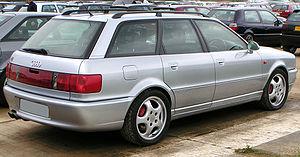
Audi 80 a été le nom de quatre générations d'automobiles - du segment intermédiaire-supérieur - fabriquées par le constructeur allemand Audi. La première génération d'Audi 80 a tracé l'avenir de la nouvelle génération de familiales pour tous, basée sur le fameux adage de la marque — « Vorsprung durch Technik » — toujours en application.